Project Excalibur

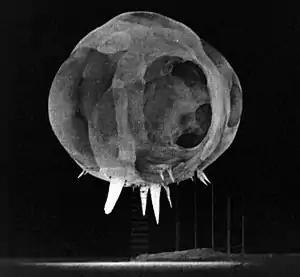
The "rope trick": X-rays released by a nuclear device heat the steel guy-wires.

During high-altitude tests in the late 1950s and early 1960s, it was noticed that the burst of X-rays from a nuclear explosion were free to travel long distances, unlike low altitude bursts where the air interacted with the X-rays within a few tens of meters. This led to new and unexpected effects. It also led to the possibility of designing a bomb specifically to increase the X-ray release, which could be made so powerful the rapid deposit of energy on a metal surface would cause it to explosively vaporize. At ranges on the order of , this would have enough energy to destroy a warhead.